Frederick Bee

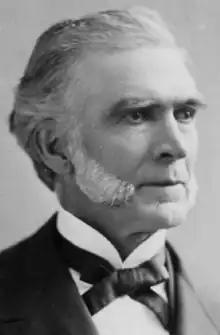
Frederick Bee photographed between 1879 and 1888

Frederick Alonzo Bee (傅列秘) was an early opponent of Anti-Chinese sentiment in the United States. He was a California Gold Rush pioneer, miner, merchant, manager of the Pony Express, builder of the telegraph over the Sierras, developer of Sausalito, California, lobbyist for the San Francisco Chamber of Commerce, official at the Chinese Consulate, and vineyardist near Martinez, California. Bee Street in Sausalito was named after him. Bee was appointed as Consul by the Chinese government after he effectively represented the interests of the Chinese community in front of a Congressional committee and settled disputes in Chinatown. Bee acted in an official capacity to represent the interests of Chinese immigrants, and appeared in federal court cases; his efforts to preserve harmony were recognized by the Emperor of China. October, 2015 Sierra Heritage magazine featured Frederick Bee in a 4-page article written by Lj Bottjer. Sherri Bergmann wrote an article for the January 22, 2018, Mountain Democrat.